Jim (comics)

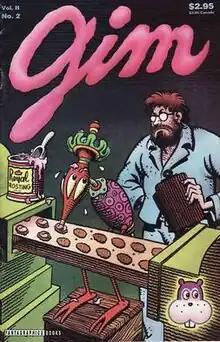
"Jim", Vol. II No. 2

Jim is a comic book series by Jim Woodring. It began in 1980 as a self-published zine and was picked up by Fantagraphics Books in 1986 after cartoonist Gil Kane introduced Woodring to Fantagraphics co-owner Gary Groth. The publisher released four magazine-sized black-and-white issues starting in September 1987. A comic book-sized continuation, "Jim Volume II", with some color, began in 1993 and ran for six issues until 1996.